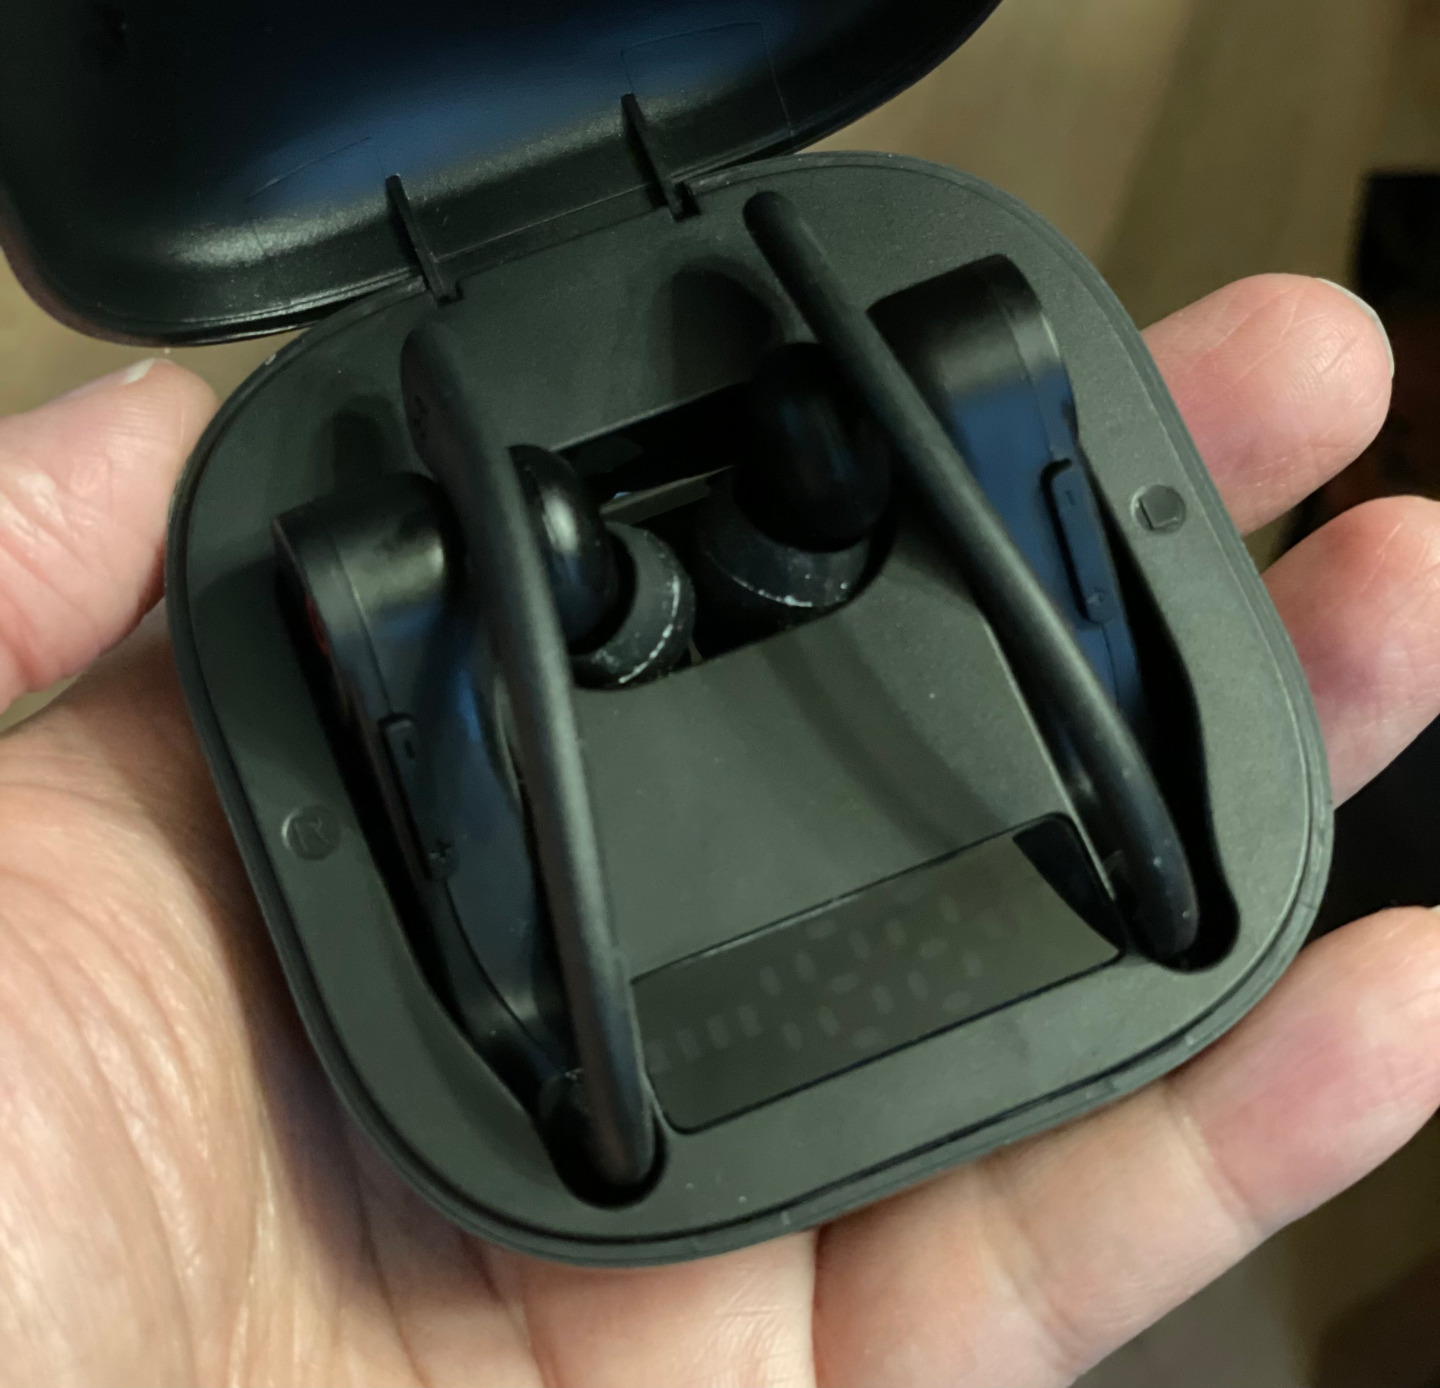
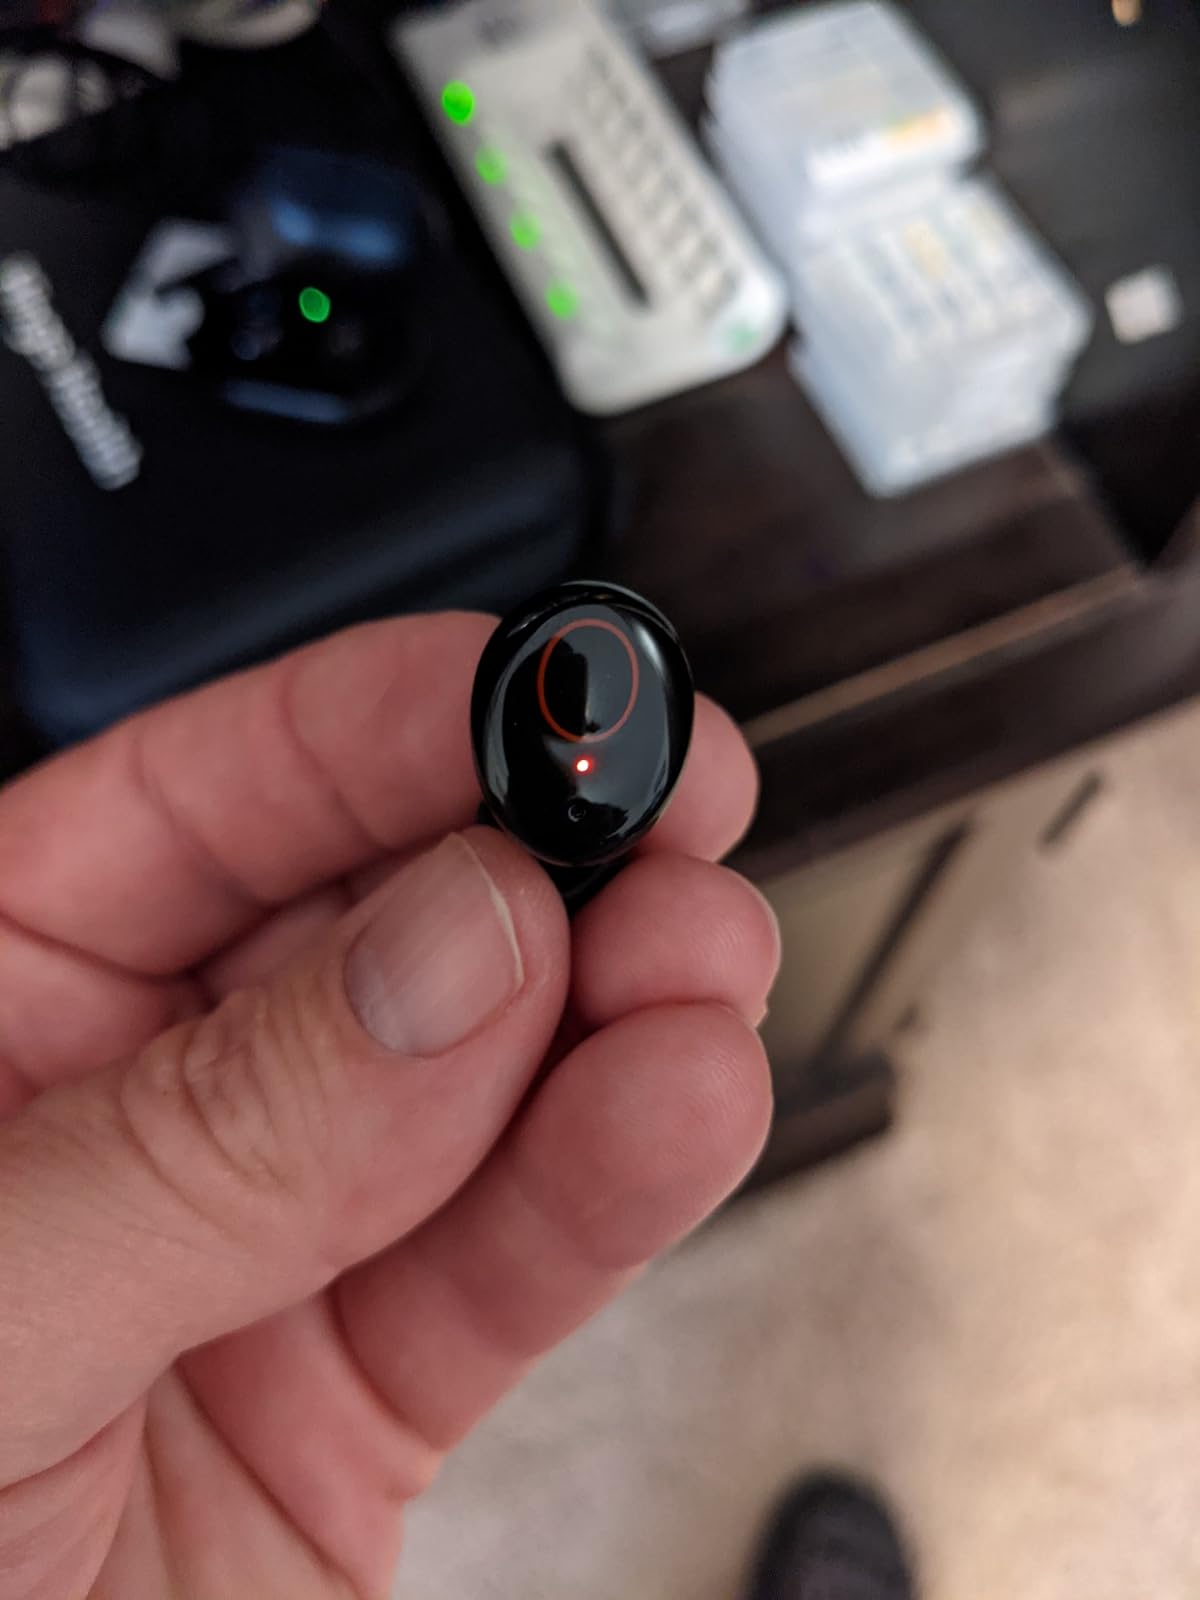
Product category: earbuds
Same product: no